Cyrus A. Dolph

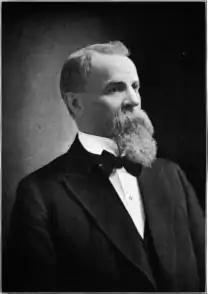

Cyrus Abda (C. A.) Dolph (September 27, 1840 – June 22, 1914) was a businessman in Portland, Oregon, United States. He was a promoter and counselor of various financial and railway enterprises of the Pacific Northwest of the United States.